John Solomon Cartwright

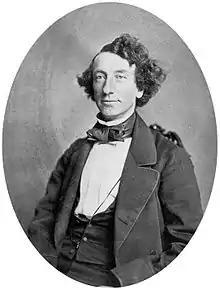
John A. Macdonald, who received Cartwright's legal library

Cartwright gradually accumulated a large collection of law books. When he was in England, he had spent around £250 acquiring legal texts, which he brought back to Kingston. He viewed his collection as public in nature, and readily loaned out books to other lawyers. When he was dying, he was concerned that his collection should stay in the Kingston area, and sold his library at a great discount to John A. Macdonald, then a young lawyer starting his career, who went on to be the prime minister of Canada.